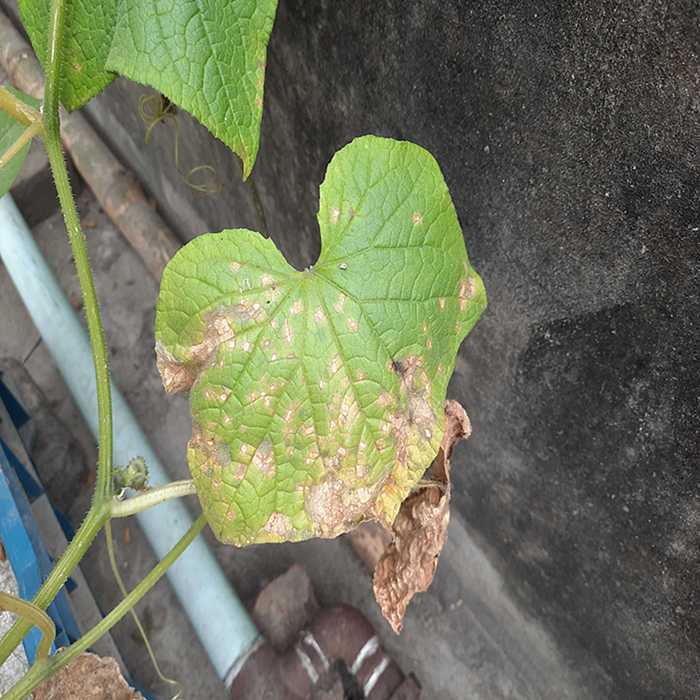
Plant: Cucumber
Label: Anthracnose lesions